María Teresa Ferrari

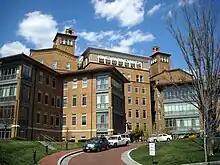
The Columbia Hospital for Women, in Washington, D.C., where Ferrari was an assisting physician

In the interim, Ferrari continued her studies rather than await a decision. Between 1921 and 1923, she visited many European clinics, including facilities in Austria, Belgium, England, France, Germany, and Italy. She was an assisting physician in the clinic of Marie Curie in Paris, as well as, in the Columbia Hospital for Women and Lying-In Asylum in Washington, D.C. The Faculty of Medicine of Paris awarded her the first diploma ever given to a woman for studies in urinary tract monitoring. In 1924, she designed a vaginoscope, which was much easier to sterilize and was more adaptable to multiple specula than previous models. The device significantly improved services available to women in Brazil, and the invention was featured in the articles of the "Journal of Gynecology and Obstetrics of Rio de Janeiro". The innovation won the Grand Prize at the 1924 Congreso Hispano Lusitano Americano de Ciencias Médicas held in Seville, Spain.